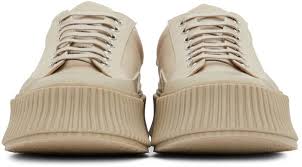
Label: Sneaker